Common sunstar

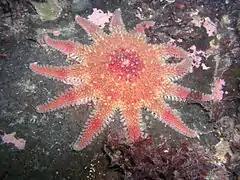
Common sunstar

It is reddish on top with concentric bands of white, pink, yellow, or dark red, and it is white on the underside. It is covered on top with brushlike spines, with the marginal spines somewhat larger. The thick, central disc is fairly large. This central disc has a netlike pattern of raised ridges. The mouth area is bare. It has relatively short arms which usually number eight to fourteen. Its radius can be up to 15 cm (6 inches). The madreporite plate stands out clearly.